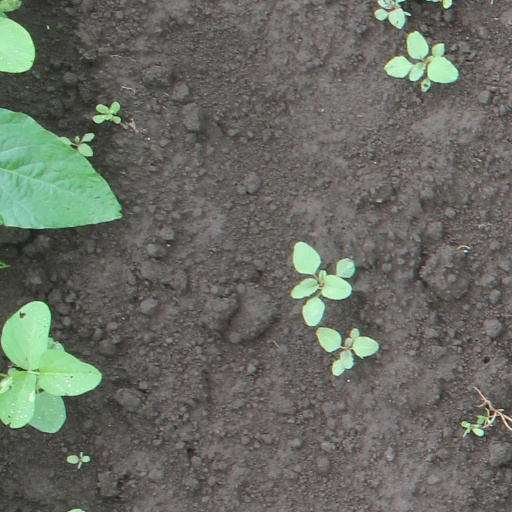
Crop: soybean